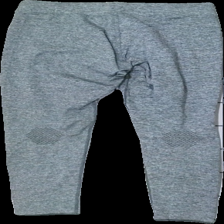
View: back
Type: Tights
Category: Ladies
Brand: Reebok
Colors: Grey
Material: 61% Nylon 39% Polyester
Pattern: Other
Cut: Tight
Size: M
Season: All
Trend: Sports
Price range: 50-100
Recommended usage: Reuse
Description: Grey sport tights